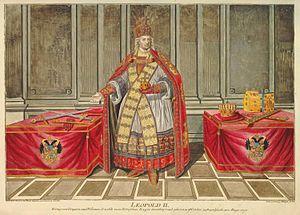
Pierre-Léopold de Habsbourg-Lorraine, né au château de Schönbrunn le 5 mai 1747, et mort à Vienne le 1ᵉʳ mars 1792, grand-duc Léopold Iᵉʳ de Toscane puis empereur des Romains sous le nom de Léopold II, roi apostolique de Hongrie, roi de Bohême, archiduc d'Autriche, était le troisième fils de François Iᵉʳ, empereur des Romains, grand-duc François II de Toscane, ex-duc François III de Lorraine et de Bar, et de son épouse Marie-Thérèse, reine de Hongrie et de Bohême, archiduchesse d'Autriche.